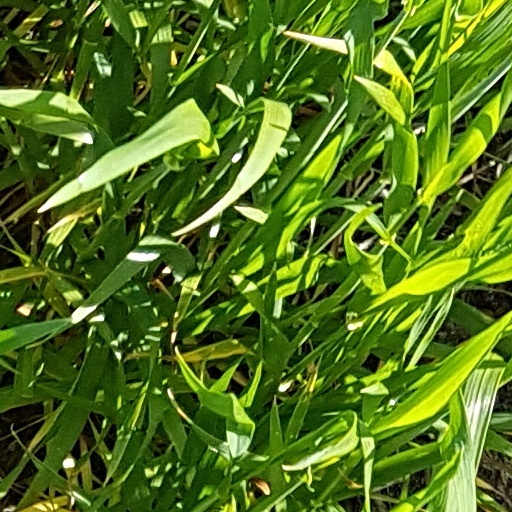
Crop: wheat